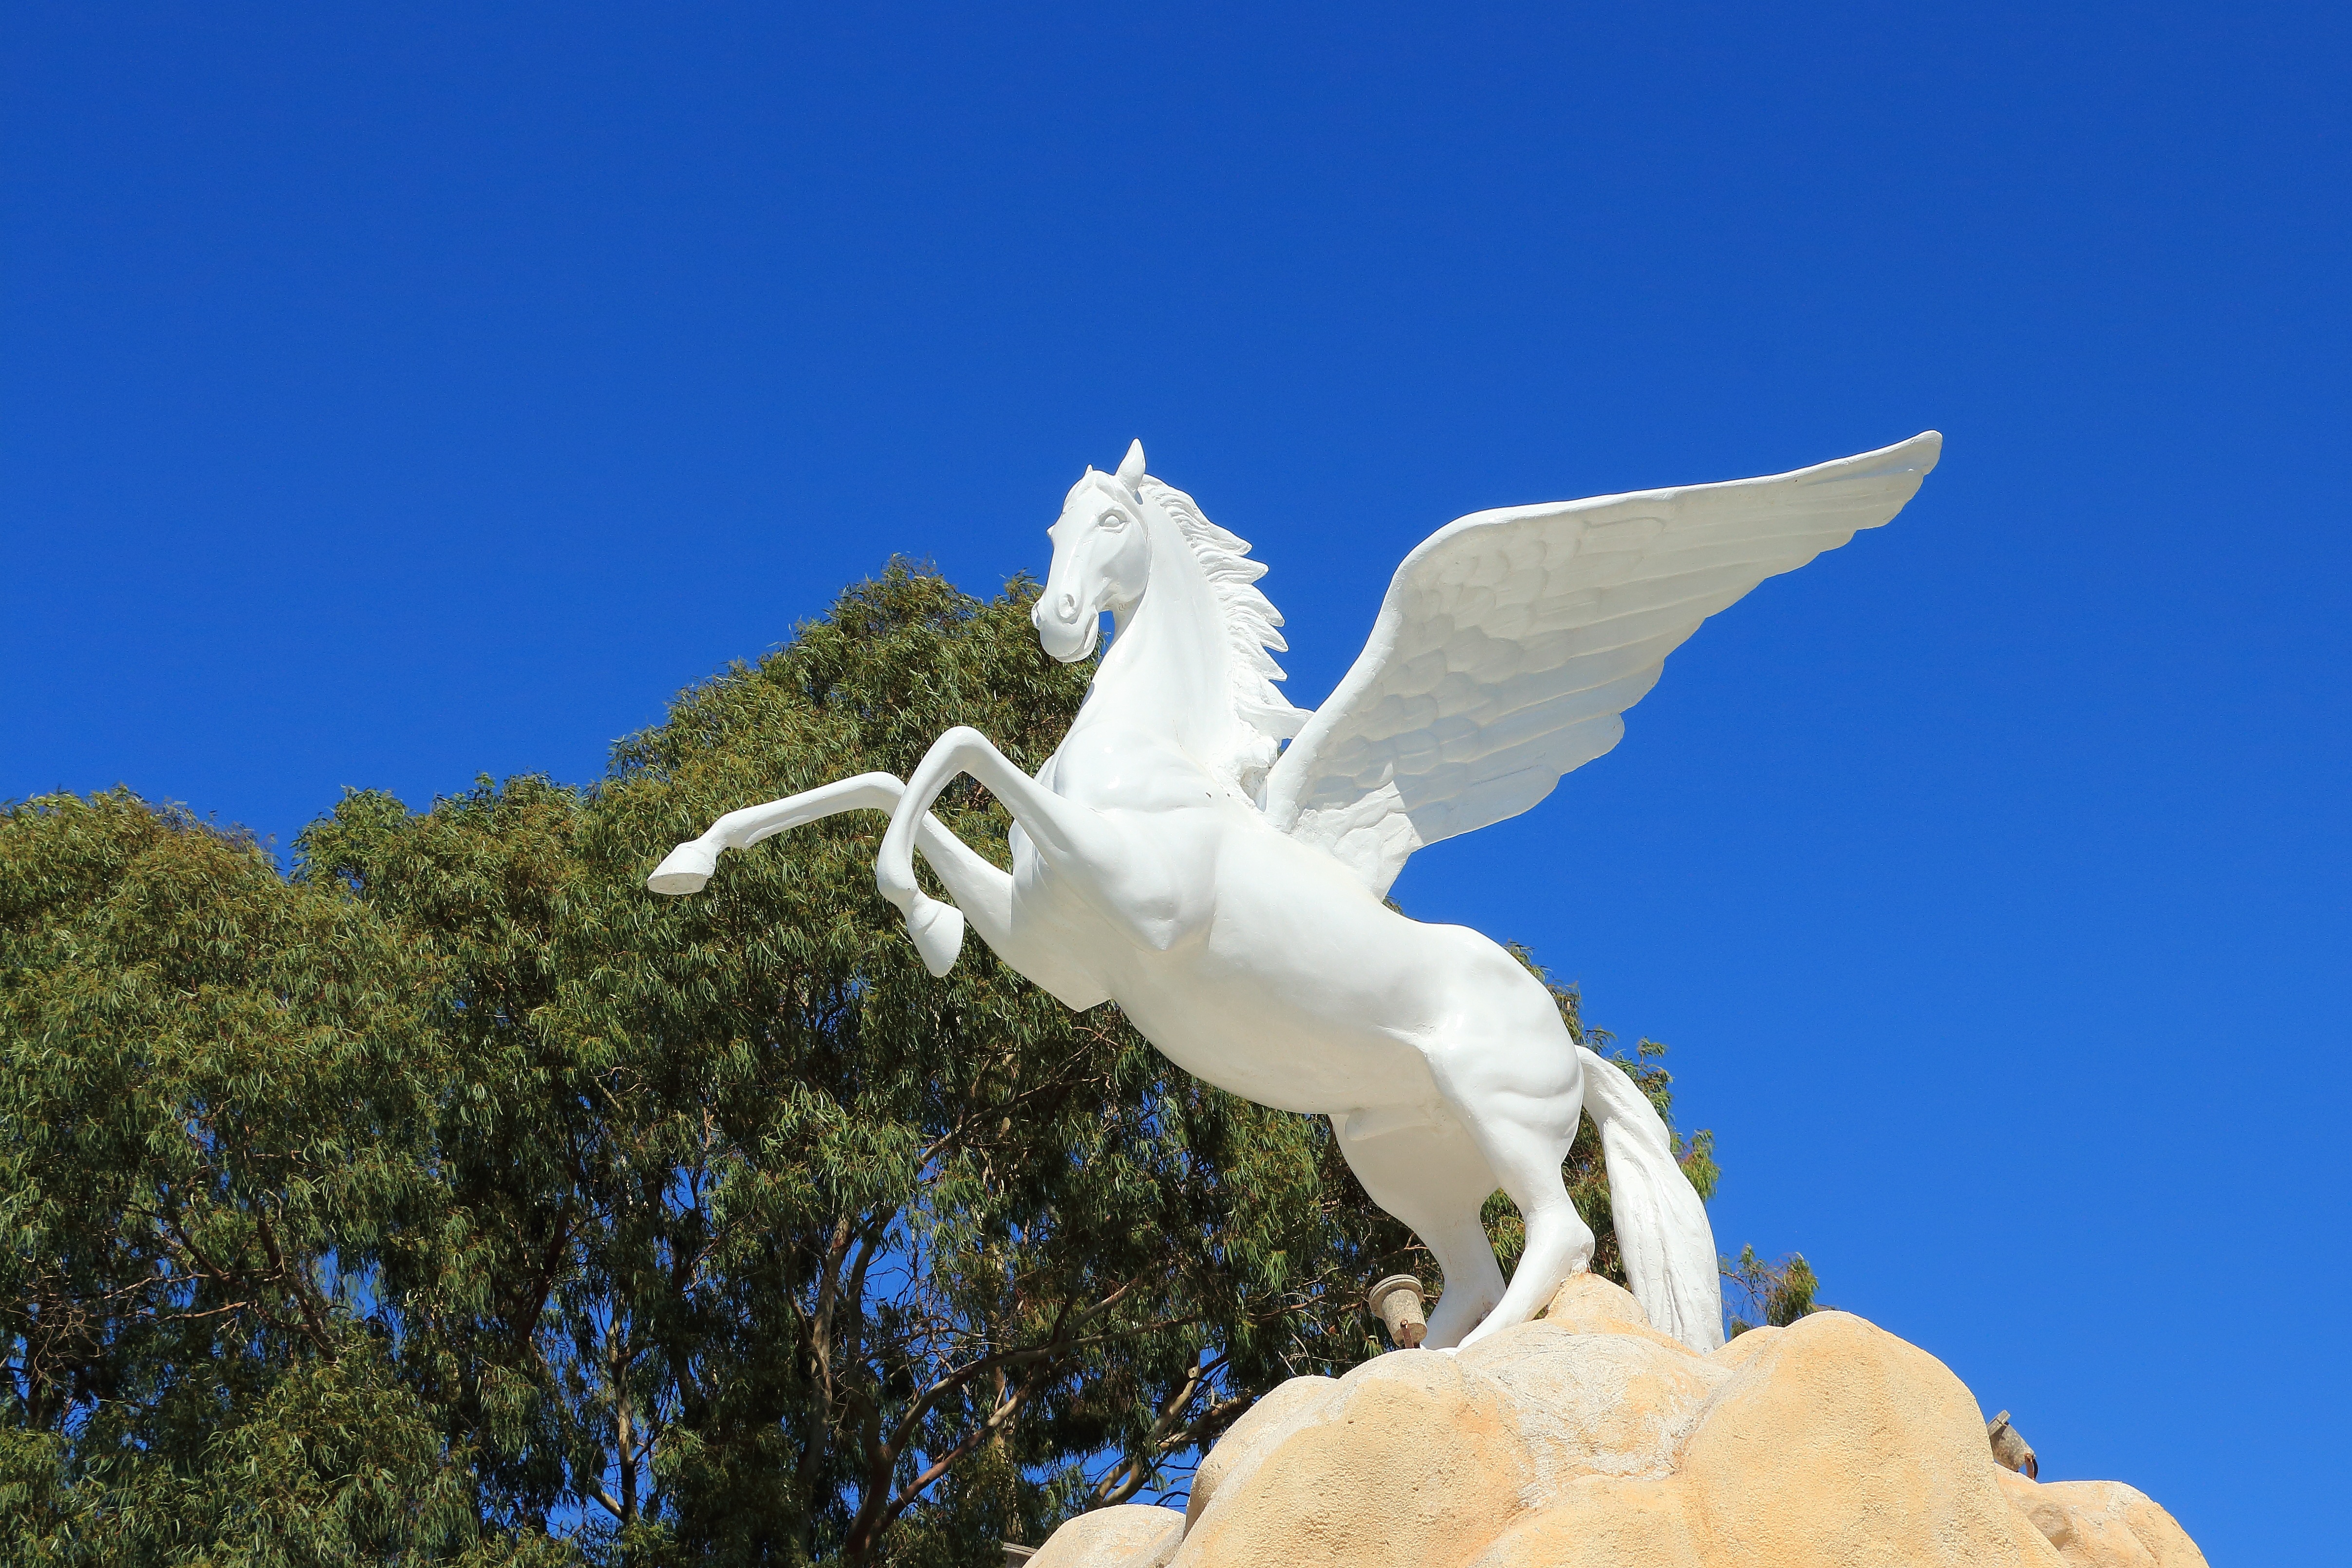
bird, wing, sky, white, monument, statue, horse, blue, sculpture, greece, stature, pegasus, fictional character, rodos